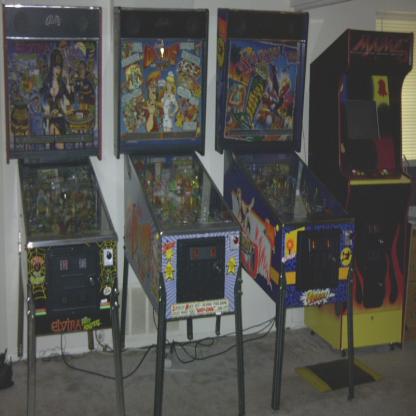
Scene: Indoor